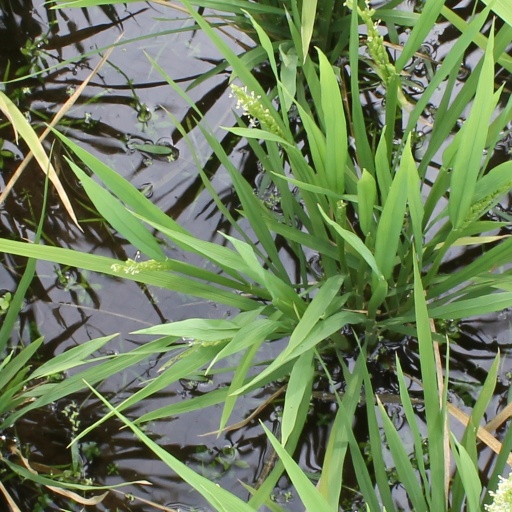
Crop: rice